Project Runway Philippines

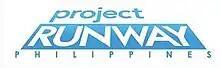
"Project Runway Philippines" logo

Project Runway Philippines is the Philippine adaptation of the American reality show "Project Runway". This reality television series, which aims to find "the next big Filipino fashion designer," is produced by Solar Entertainment Corporation and Unitel Productions. It is shown on ETC. The series has an erratic airing schedule, as seasons 1 and 2 aired in 2008 and 2009, season 3 in 2012, and season 4 in 2015. The show was hosted by model and actress Teresa Herrera during the first two seasons. She was replaced by Filipina fashion legend Tweetie de Leon. Fashion designer Jojie Lloren serves as mentor since the first season while Filipino top model and lifestyle feature writer Apples Aberin and fashion designer Rajo Laurel complete the judging panel. The series fourth season ended on September 20, 2015.